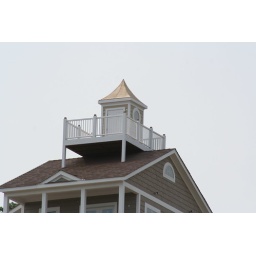
deck overlook table rock lake in Branson, MO